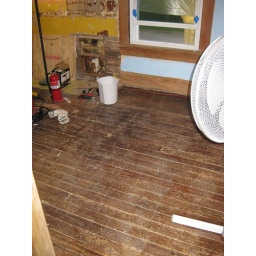
Wood floor in former kitchen